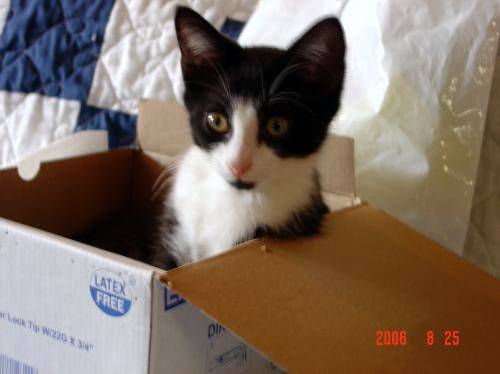
Label: cat